Romolo Lastrucci

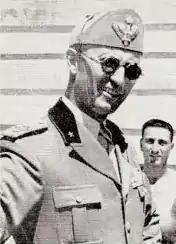

Romolo Lastrucci (15 July 1889 – 29 September 1976) was an Italian general during World War II. Engineer-in-Chief of the Tenth Army, he was captured in North Africa six days after Italy's entry into the war, thus becoming the first Axis general captured in World War II.